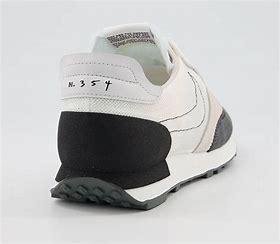
Brand: Nike
Model: Dbreak Type